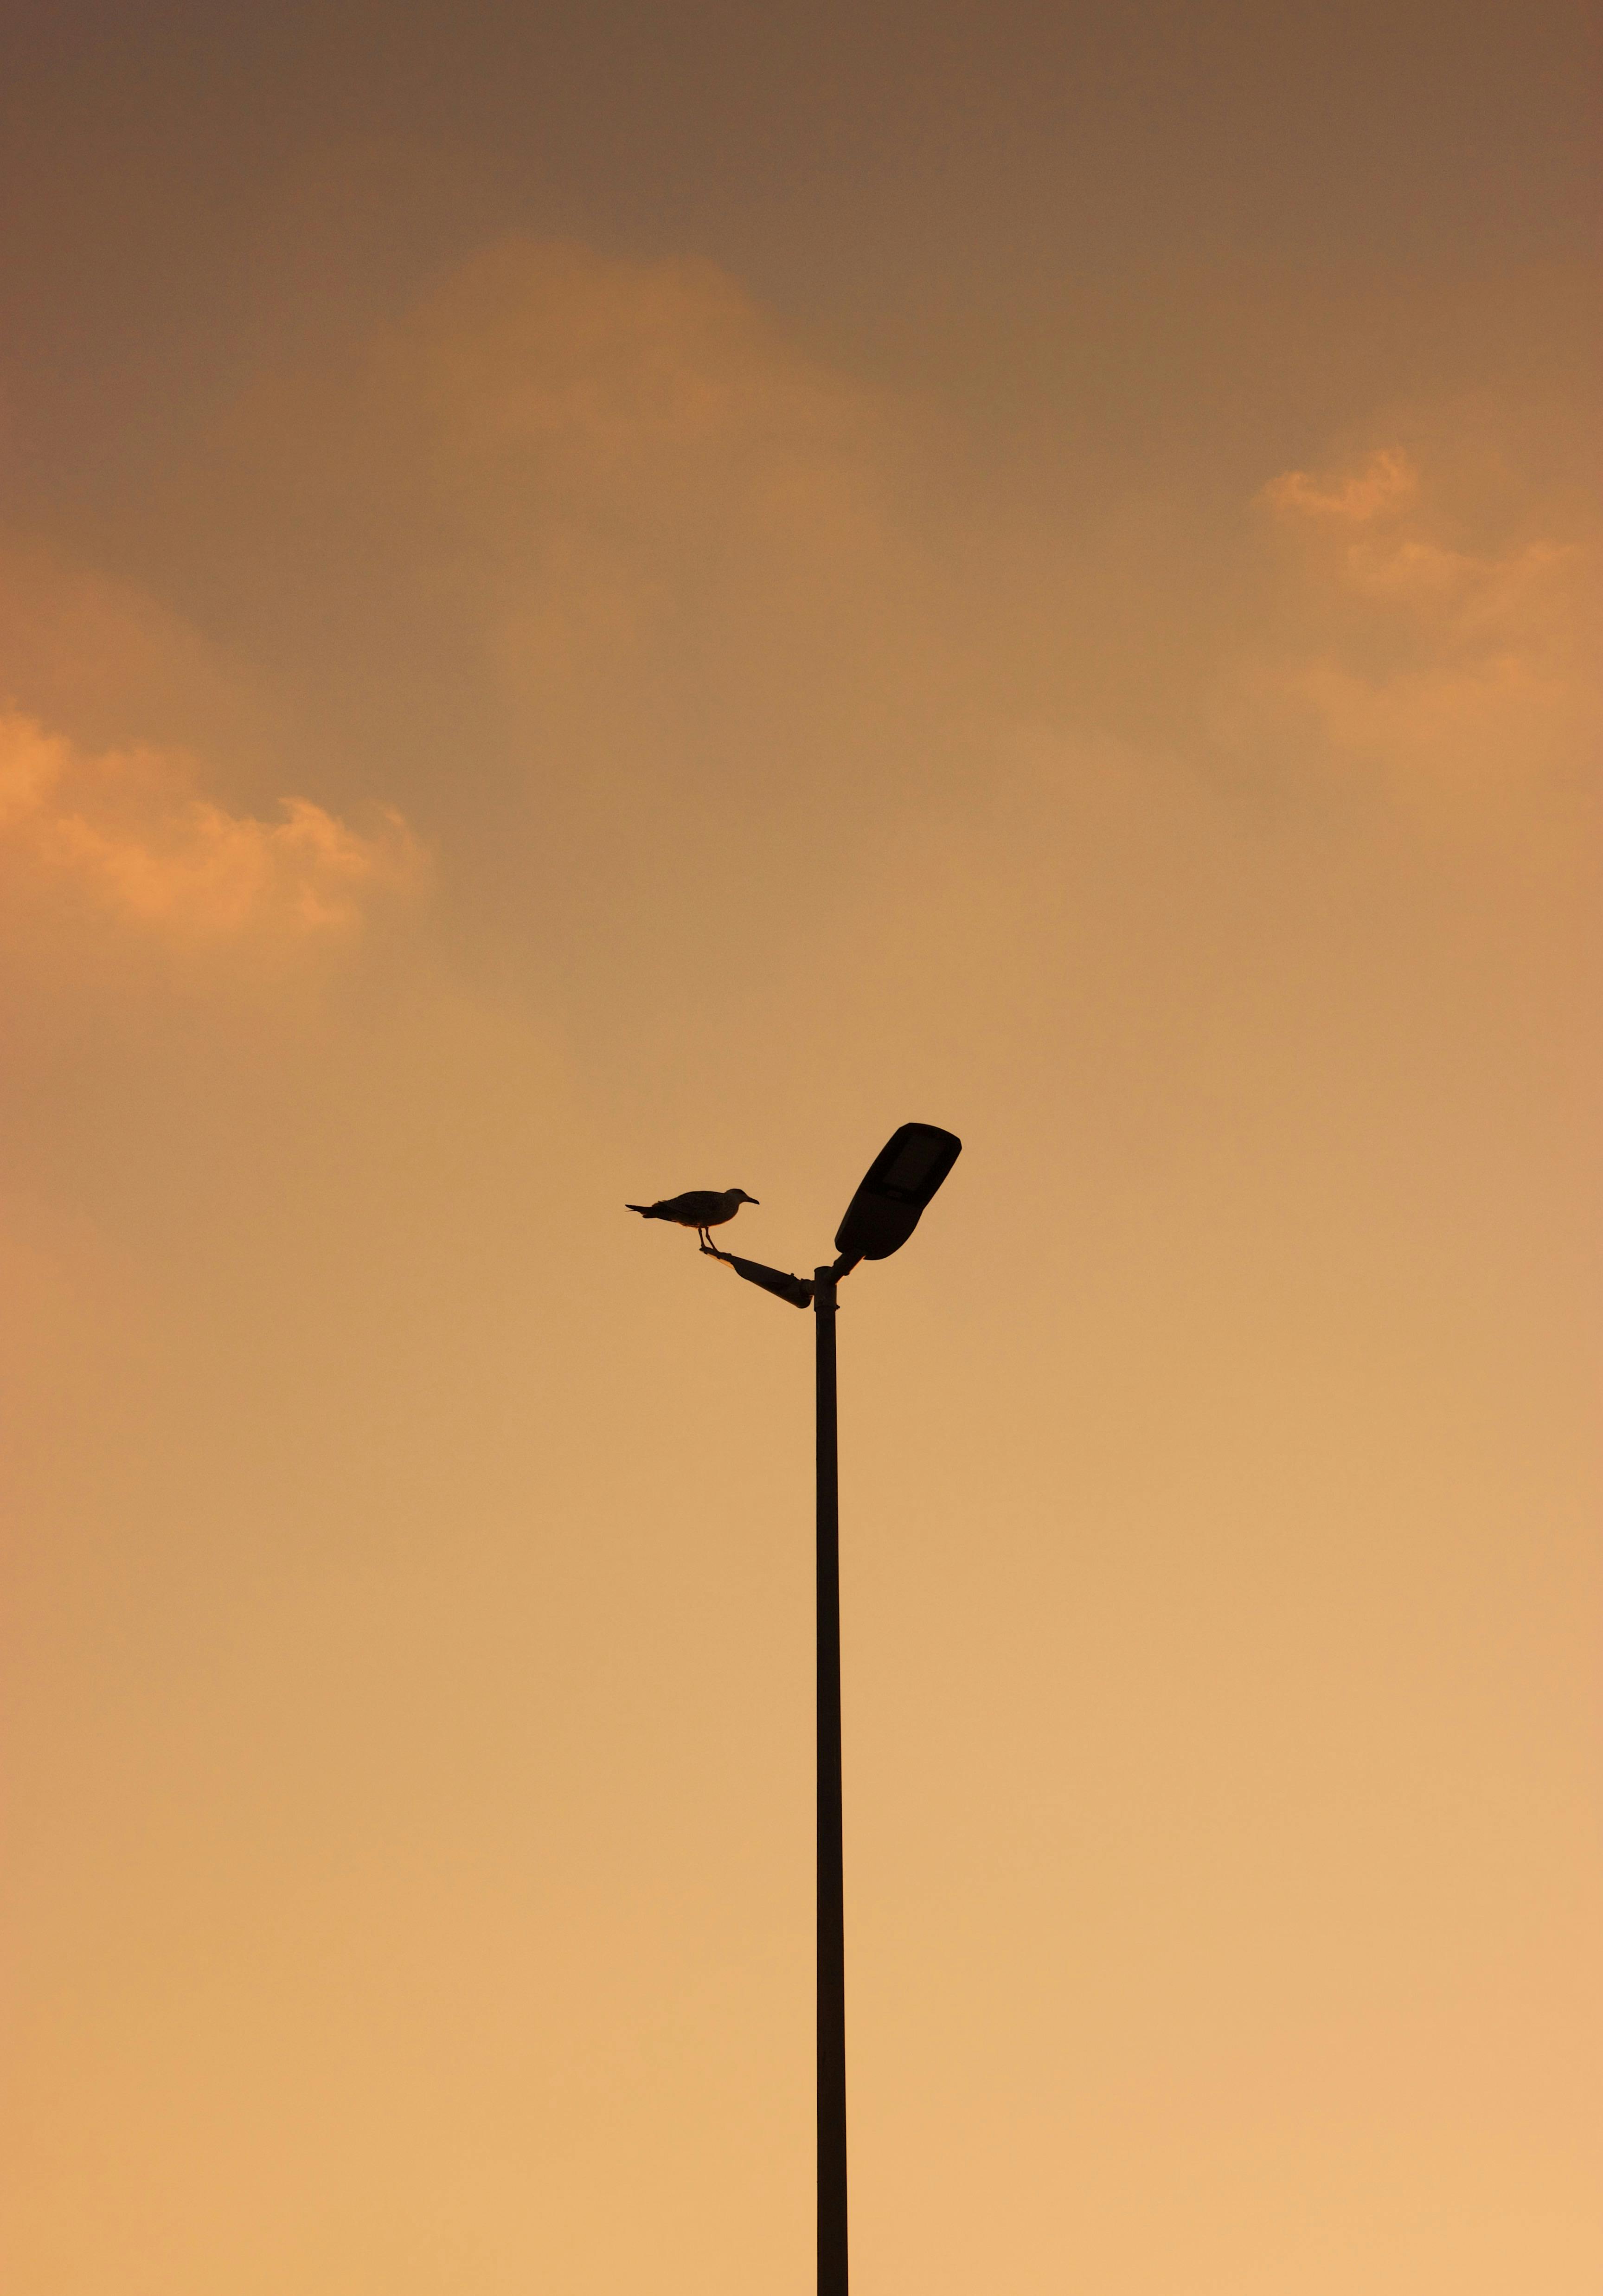
sky, cloud, wind turbine, electricity, street light, dusk, wind farm, wind, machine, public utility, turbine, grassland, pole, horizon, cumulus, evening, windmill, natural landscape, landscape, light fixture, darkness, monochrome photography, field, silhouette, backlighting